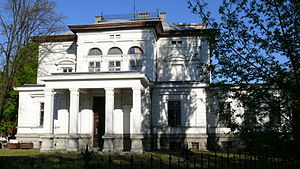
Ludwik Grohmans palæ
Ludwik Grohmans palæ
Ludwik Grohmans palæ ligger ved Tylnagaden 9/11 i Łódź.